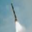
Label: rocket